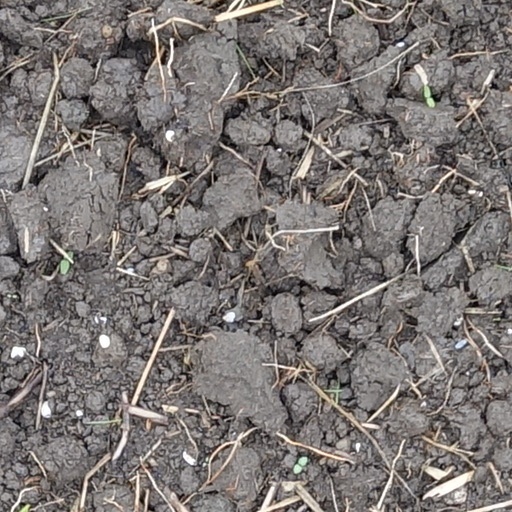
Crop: wheat